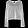
Label: Pullover